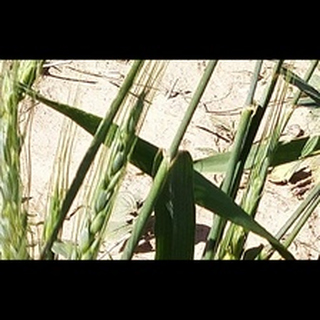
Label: healthy_wheat